Richard Hatch (actor)

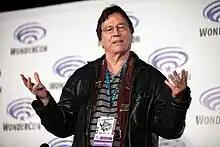
Hatch speaking at the 2016 WonderCon

Despite his resentment, Hatch developed a respect for Ronald D. Moore, the remake show's head writer and producer, when Moore appeared as a featured guest at Galacticon (the "Battlestar Galactica" 25th anniversary convention, hosted by Hatch) and answered questions posed by a hostile audience. Later, in 2004, Hatch was offered a recurring role in the new "Battlestar Galactica" series, which he accepted. He portrayed Tom Zarek, a terrorist turned politician who spent twenty years in prison for blowing up a government building. After Zarek's death, Hatch commented that "never did I play this character as a villain nor did I think he was one and I still feel that way," and that he considered the character to be a principled figure who is driven to violence after being "blocked in every way possible" by Roslin and Adama. "Zarek, Adama and Roslin all wanted power for the same reason, to make a positive difference."